East Boldre

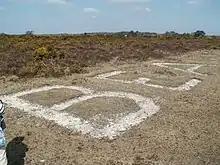
RFC Beaulieu identification letters.

In 1942, during World War II, a three-runway airfield, RAF Beaulieu, was built on the opposite side of the road. It was used by both the Royal Air Force and then later by the United States Army Air Forces. After the war, the Airborne Forces Experimental Establishment (AFEE) came to RAF Beaulieu and used the former airfield as a parachute dropping zone until September 1950. The site was then neglected, and the Air Ministry relinquished control of the land in 1959. Today, model aircraft are flown on the site.